Firewood in Nigeria

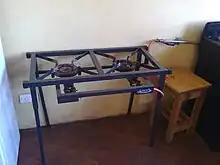
Clean and sustainable cooking using biogas stove

The promotion of efficient cooking technologies is a key aspect of the government's efforts to address the environmental and health concerns associated with fuel wood utilization. Traditional cooking methods, such as open fires and rudimentary stoves, are highly inefficient and contribute to high levels of smoke and indoor air pollution. The government promotes the adoption and distribution of these efficient cooking technologies through awareness campaigns, subsidies, and partnerships with NGOs and private sector entities. On October 5, 2021, the Federal Government of Nigeria joined forces with key stakeholders to ensure the successful implementation of Nationally Determined Contributions (NDCs) aimed at promoting the adoption of clean and efficient cooking technologies throughout the country.